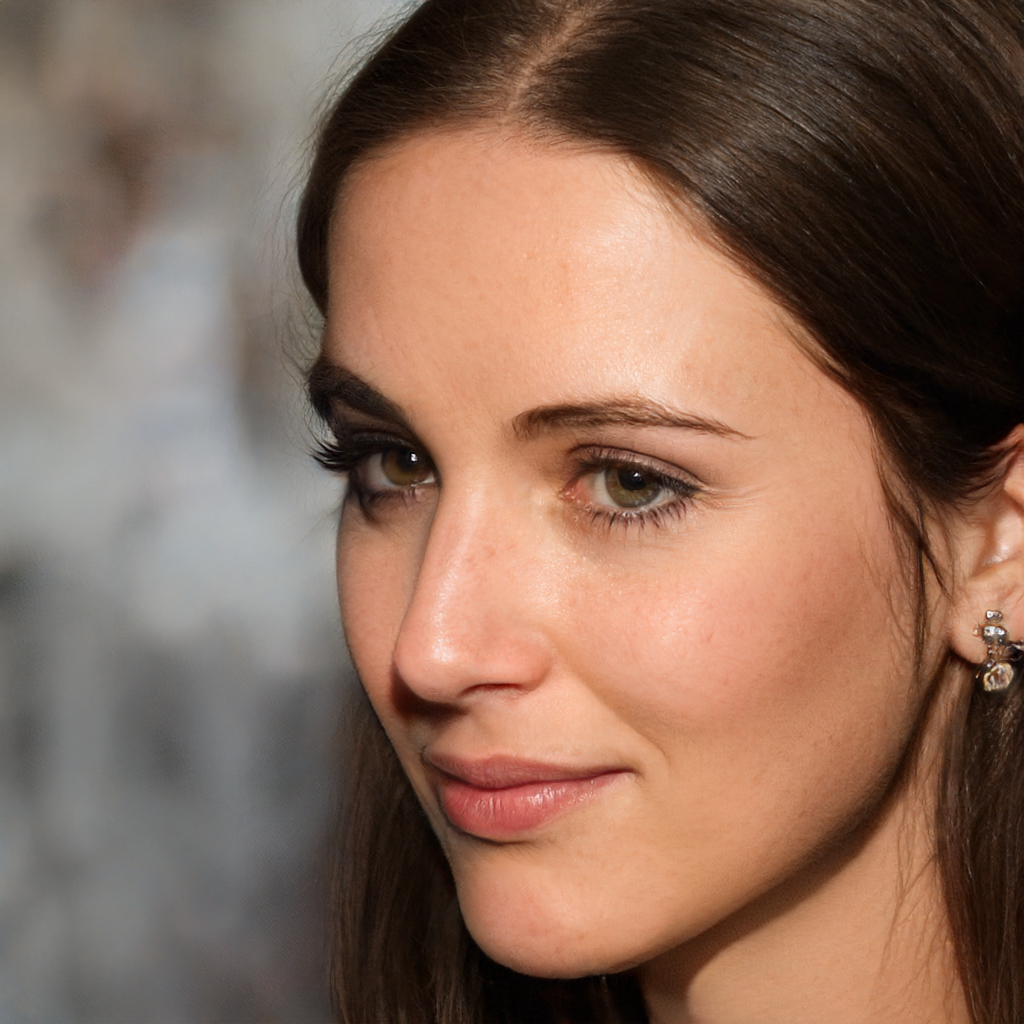
Portrait style: Real Portrait